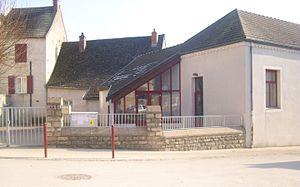
Ecole élémentaire de Jambles (71)
Jambles est une commune française située dans le département de Saône-et-Loire en région Bourgogne-Franche-Comté.